1898 Glamorgan County Council election

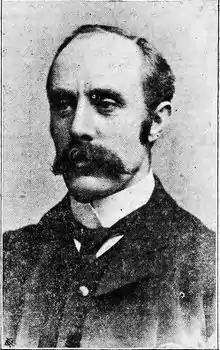
John Claxton Meggitt

The sitting councillor, John Cory, had withdrawn in favour of retiring alderman John Claxton Meggitt. The defeated candidate withdrew before polling day.